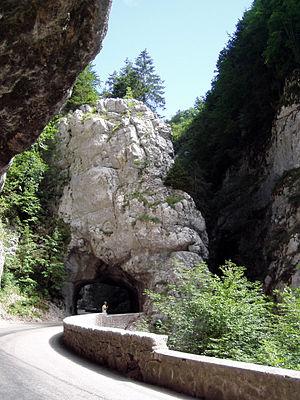
Le massif du Vercors est un massif montagneux des Préalpes, à cheval sur les départements français de l'Isère et de la Drôme, culminant à 2 341 mètres d'altitude au Grand Veymont. Sa nature géologique principalement calcaire offre un relief fait de falaises, de crêtes, de vaux, de gorges, plus complexe que le qualificatif de « plateau » pourrait le laisser supposer. De ce fait, il est divisé en plusieurs régions, géographiquement et historiquement distinctes : les Quatre Montagnes, les Coulmes, le Vercors Drômois, les Hauts-Plateaux et, en piémont, le Royans, la Gervanne, le Diois et le Trièves. Le surnom de « Forteresse » lui a par ailleurs été associé.